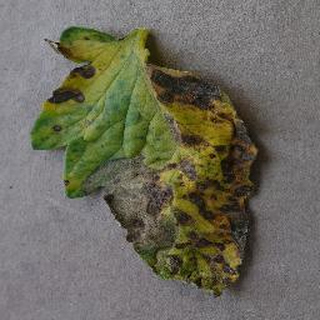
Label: tomato_early_blight